Clothing physiology

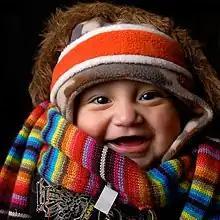
A baby wearing many items of winter clothing: headband, cap, fur-lined coat, scarf, and sweater

The acceptance and perceived comfort of a garment cannot be attributed solely to its thermal properties. Rather, the sensation of comfort when wearing a garment is associated with various factors, including the fit of the garment, its moisture buffering properties, and the mechanical characteristics of the fibers and fabrics used in its construction.